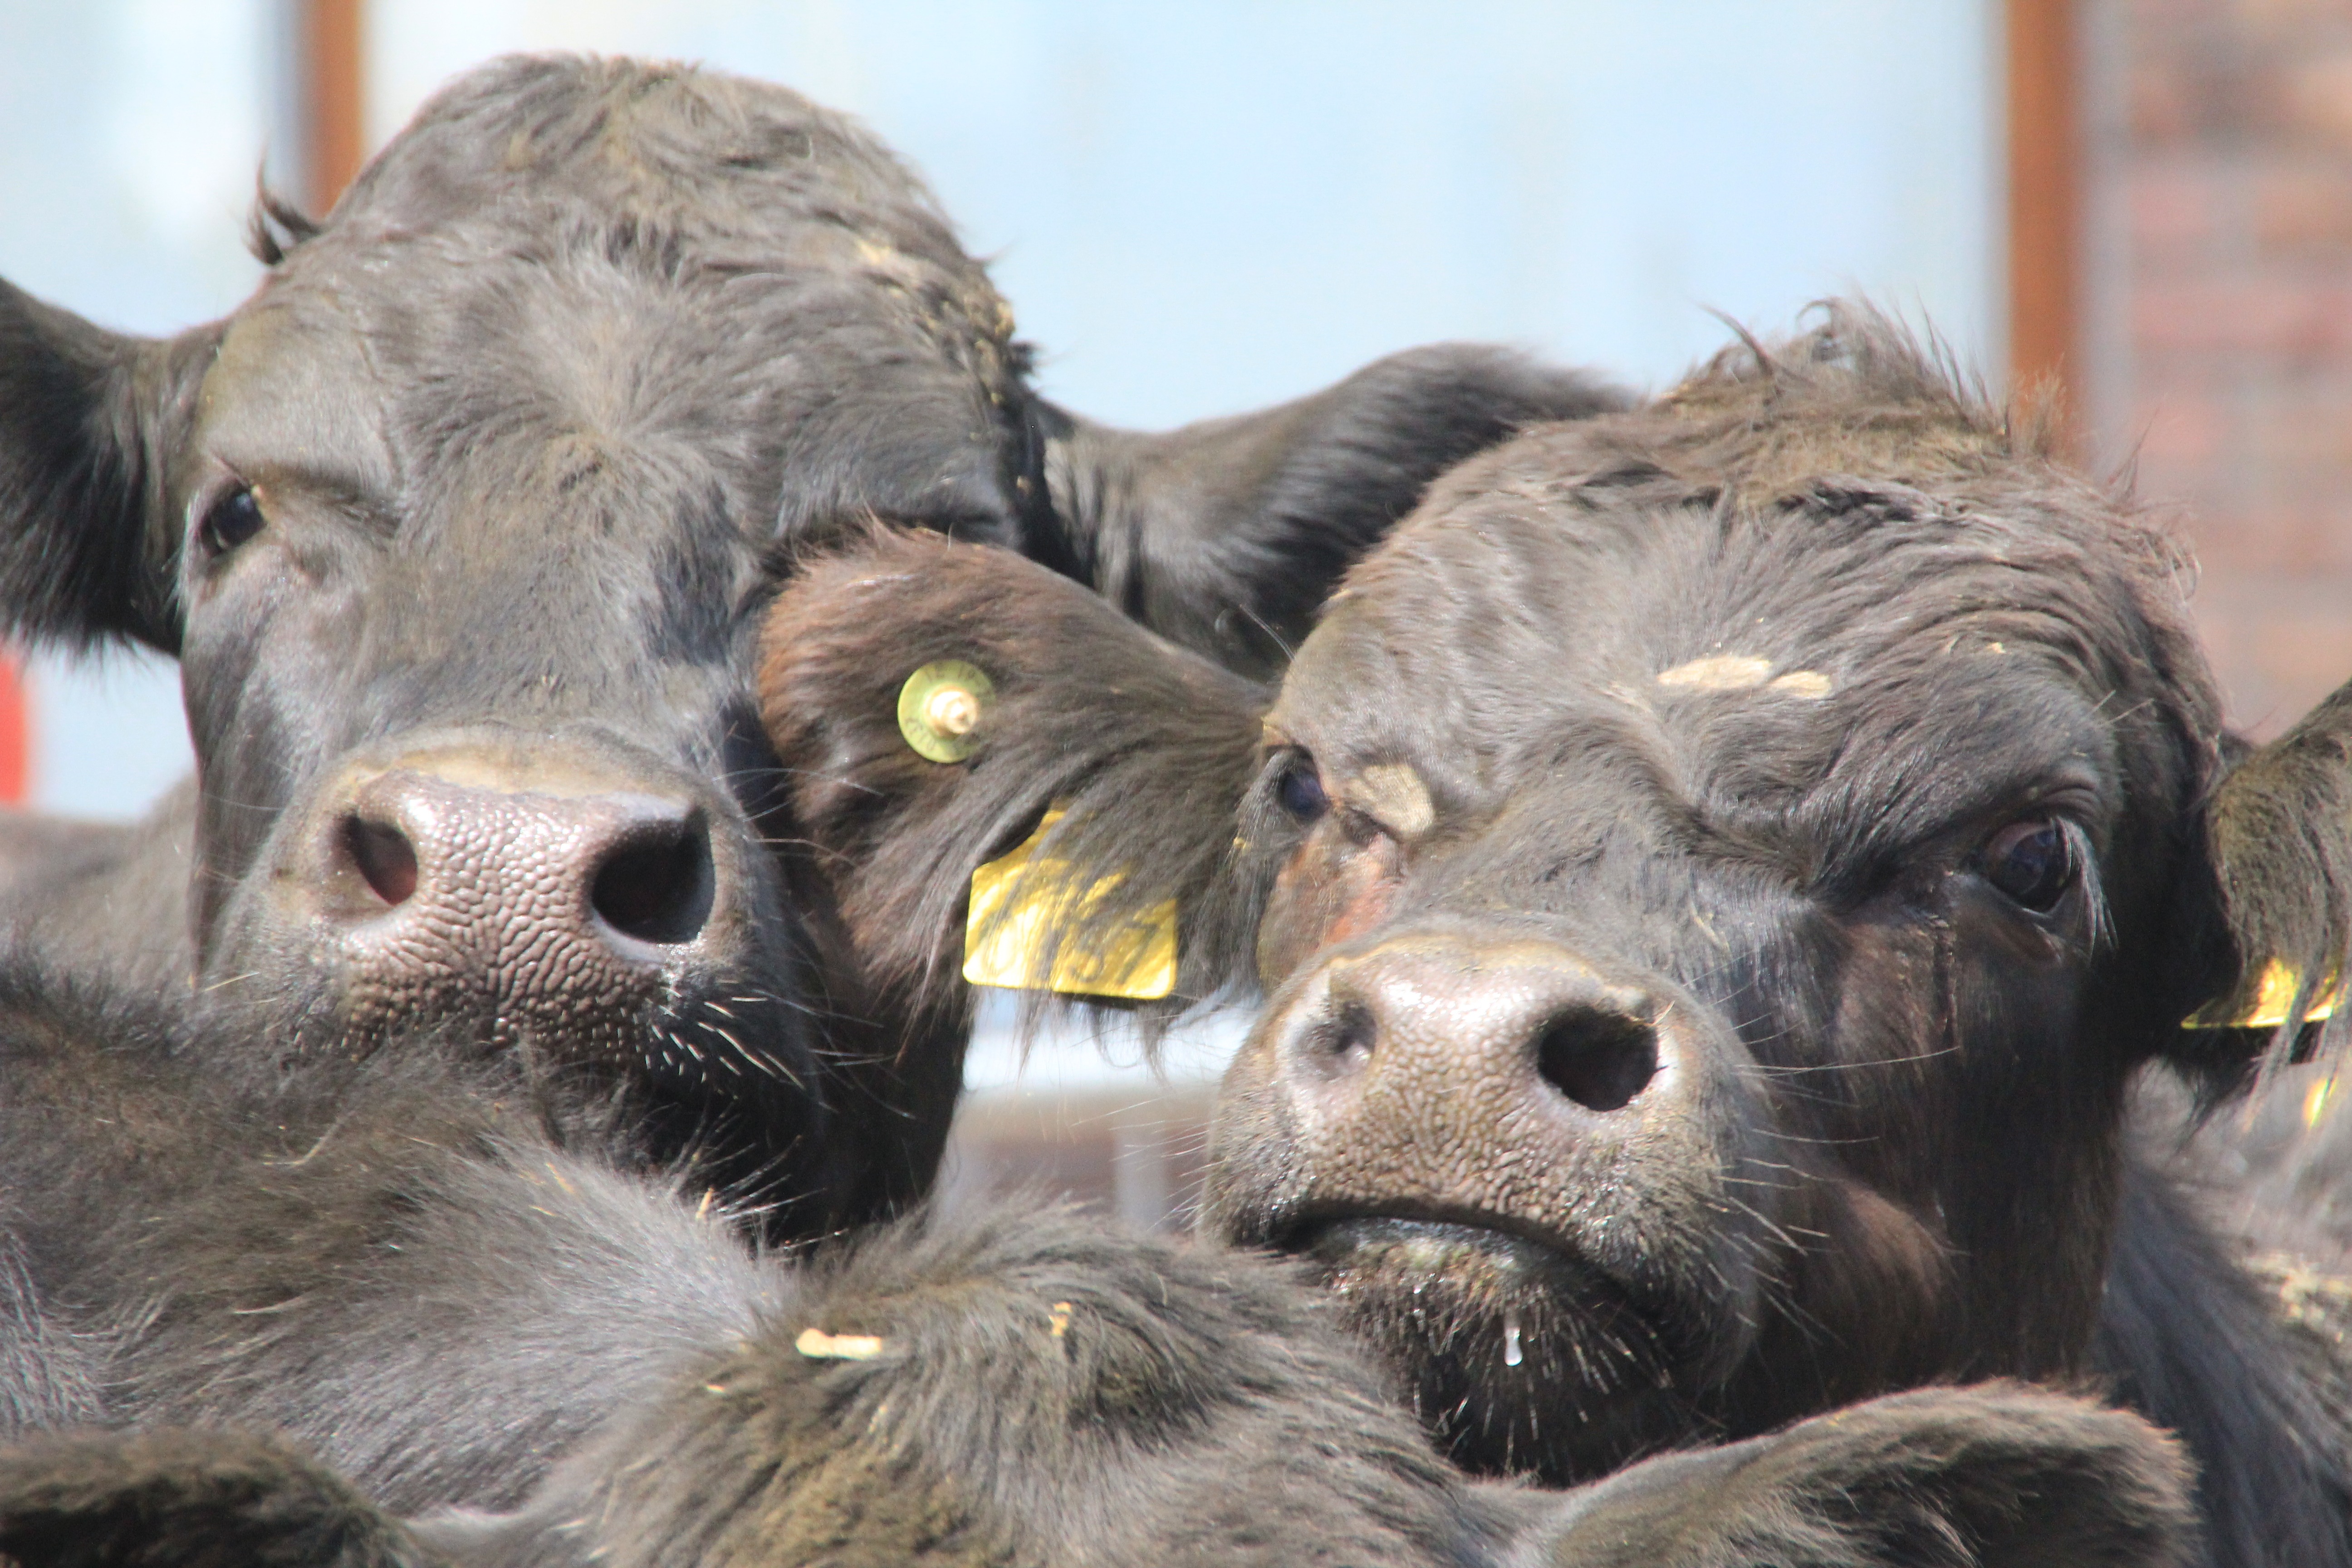
farm, animal, wildlife, zoo, horn, cow, cattle, mammal, agriculture, milk, fauna, cows, vertebrate, pig, faces, safari, bauer, water buffalo, cattle like mammal, pig like mammal